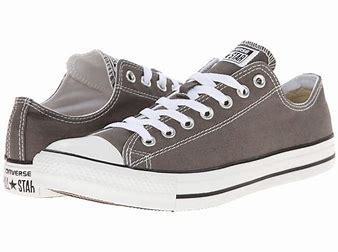
Brand: Converse
Model: Chuck Taylor All Star Top